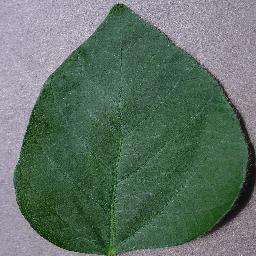
Label: Soybean___healthy